Question: Please indicate a possible affordance area of the banana that can be used for eating
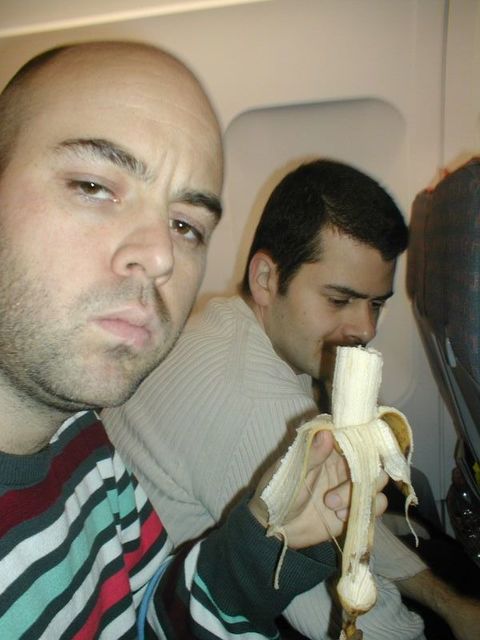
Answer: [261.053, 345.263, 411.429, 606.316]